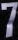
Number: 7